60 Seconds of Solitude in Year Zero

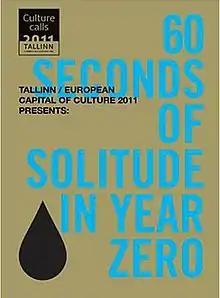
Film poster

60 Seconds of Solitude in Year Zero is a 2011 anthology film, shown for a one-time-only event that took place in the Port of Tallinn, Estonia on 22 December 2011. The film is a collection of roughly one-minute-long short films created by 51 filmmakers from around the world on the theme of the death of cinema. At the end of the film's only screening, the projector was set on fire and the filmstrip was destroyed.